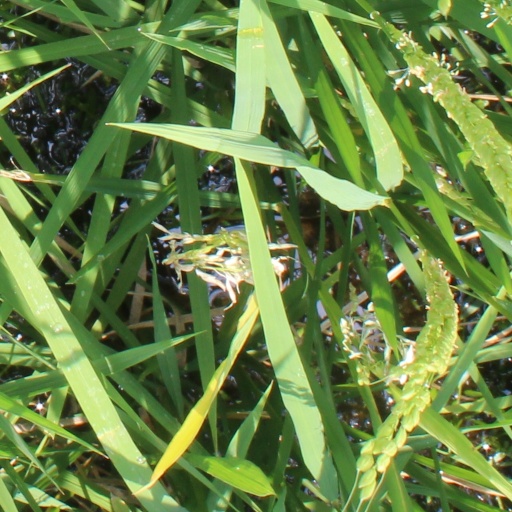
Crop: rice